Keith Gottfried

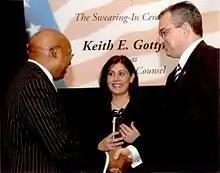
HUD Secretary Alphonso Jackson administering the Oath of Office to HUD General Counsel Keith Gottfried (pictured in middle holding a Bible is Cindy Gottfried)

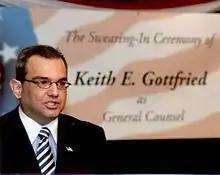
Swearing-in ceremony of Keith Gottfried as General Counsel of HUD

As General Counsel of the HUD, Gottfried led a nationwide organization of approximately 700 employees, including close to 400 attorneys and 300 non-attorneys with headquarters in Washington, D.C., ten regional counsel offices and close to forty field counsel offices around the country. At the time, the Office of General Counsel of HUD had an annual budget of approximately $100 million.